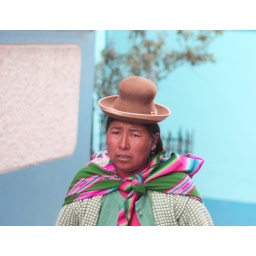
Woman in traditional dress and bowler hat in Juli, near Bolivia